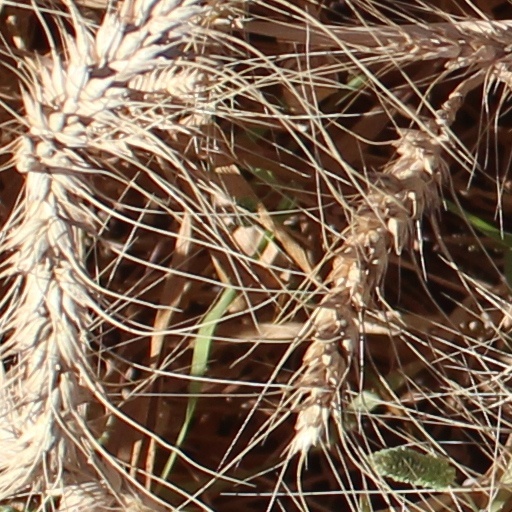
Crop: wheat